Question: Please indicate a possible affordance area of baseball bat that can be used for holding
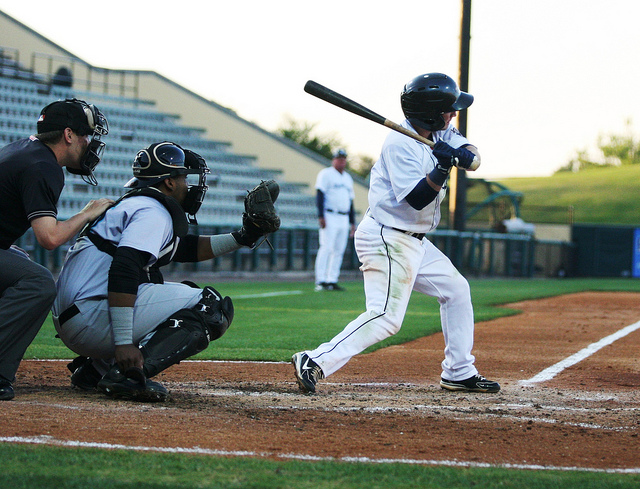
Answer: [426.701, 134.046, 465.306, 172.651]